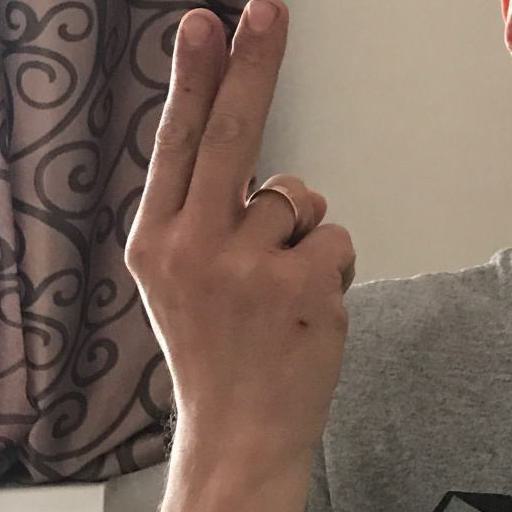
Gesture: two_up_inverted